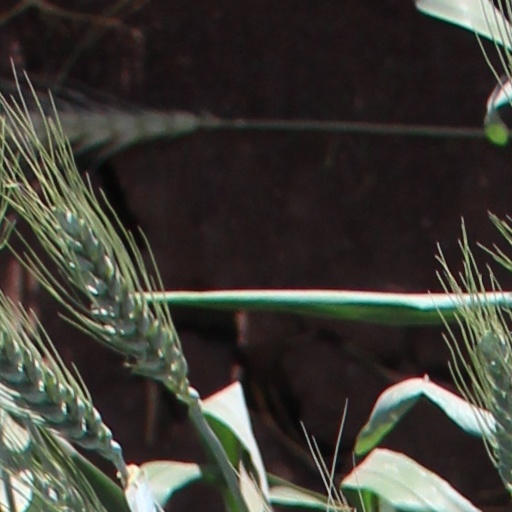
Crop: wheat